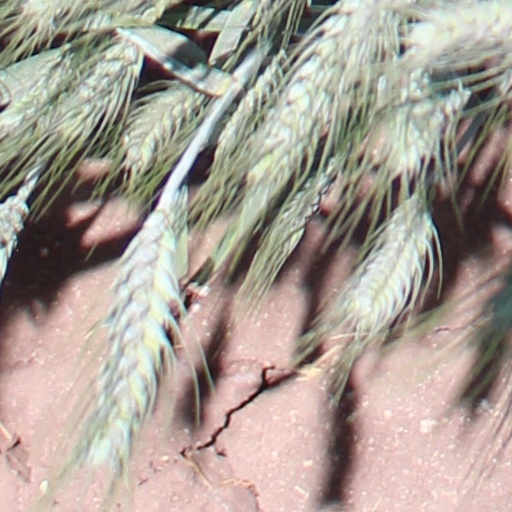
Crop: wheat